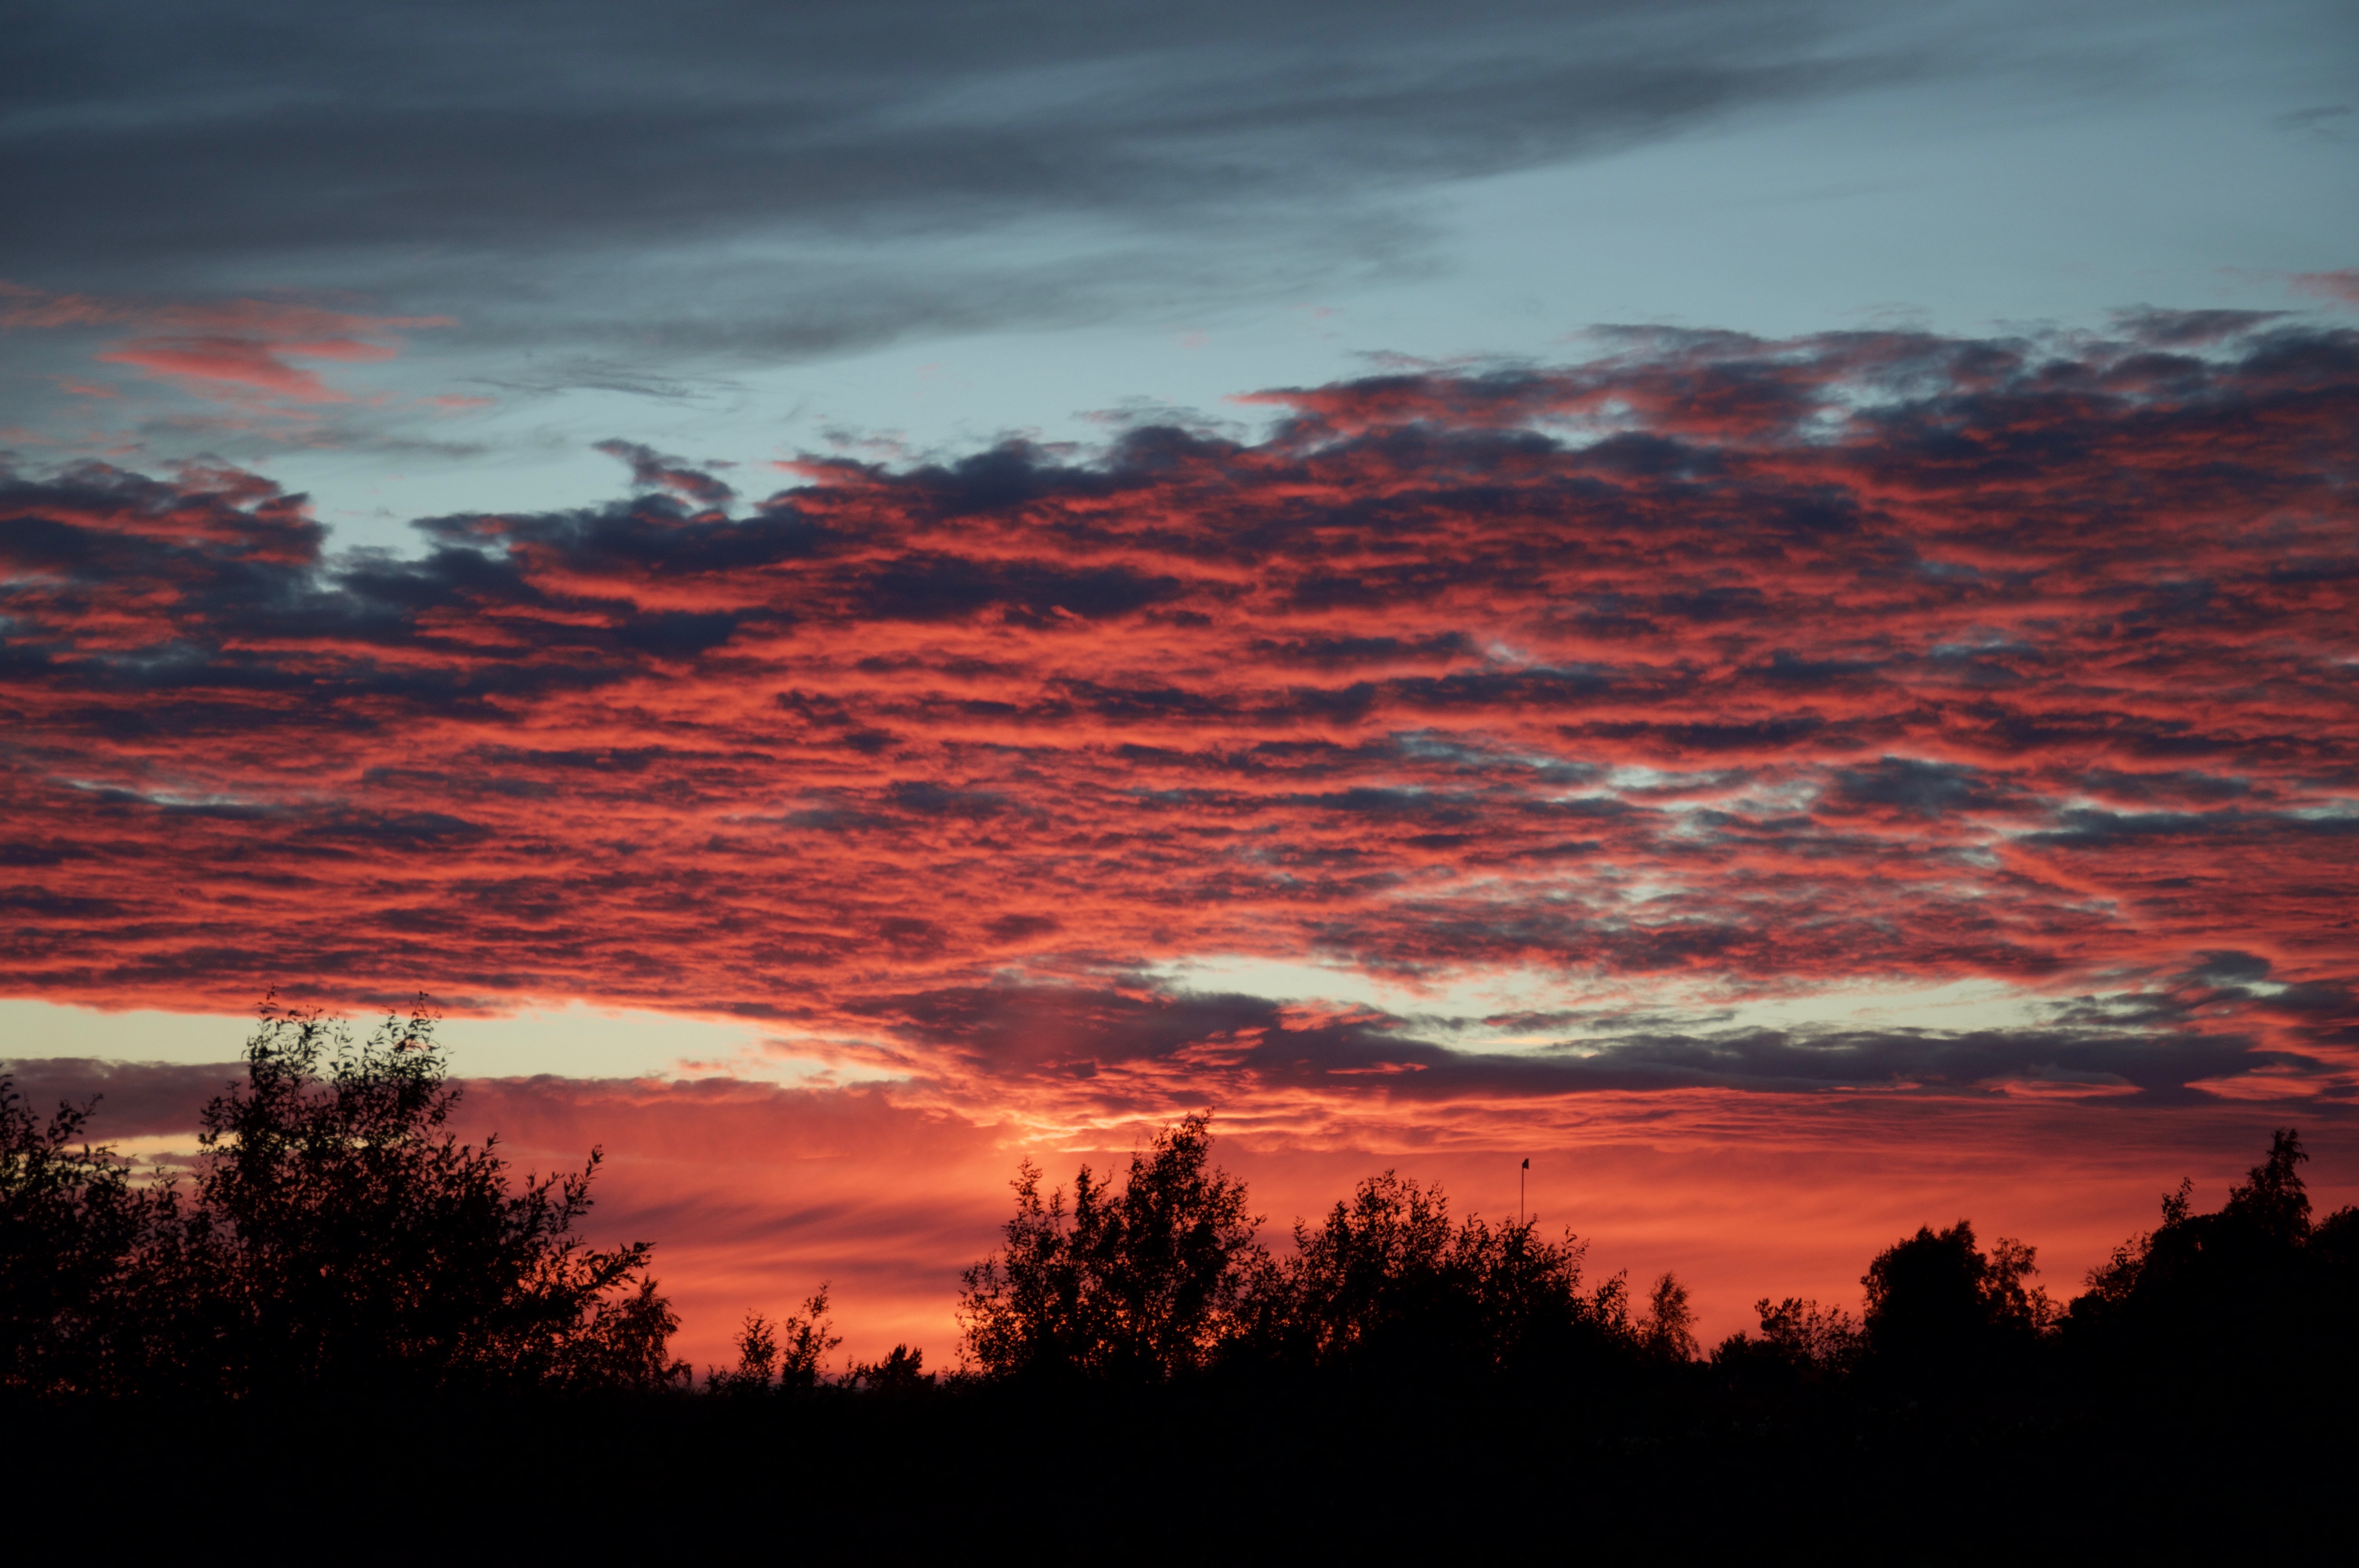
sky, red sky at morning, afterglow, cloud, sunset, horizon, dawn, sunrise, dusk, atmosphere, evening, morning, meteorological phenomenon, field